Sky position (RA, Dec in degrees): 206.74, 0.341
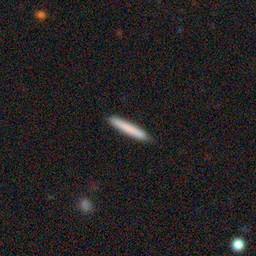
Galaxy morphology: Cigar Shaped Smooth Galaxies